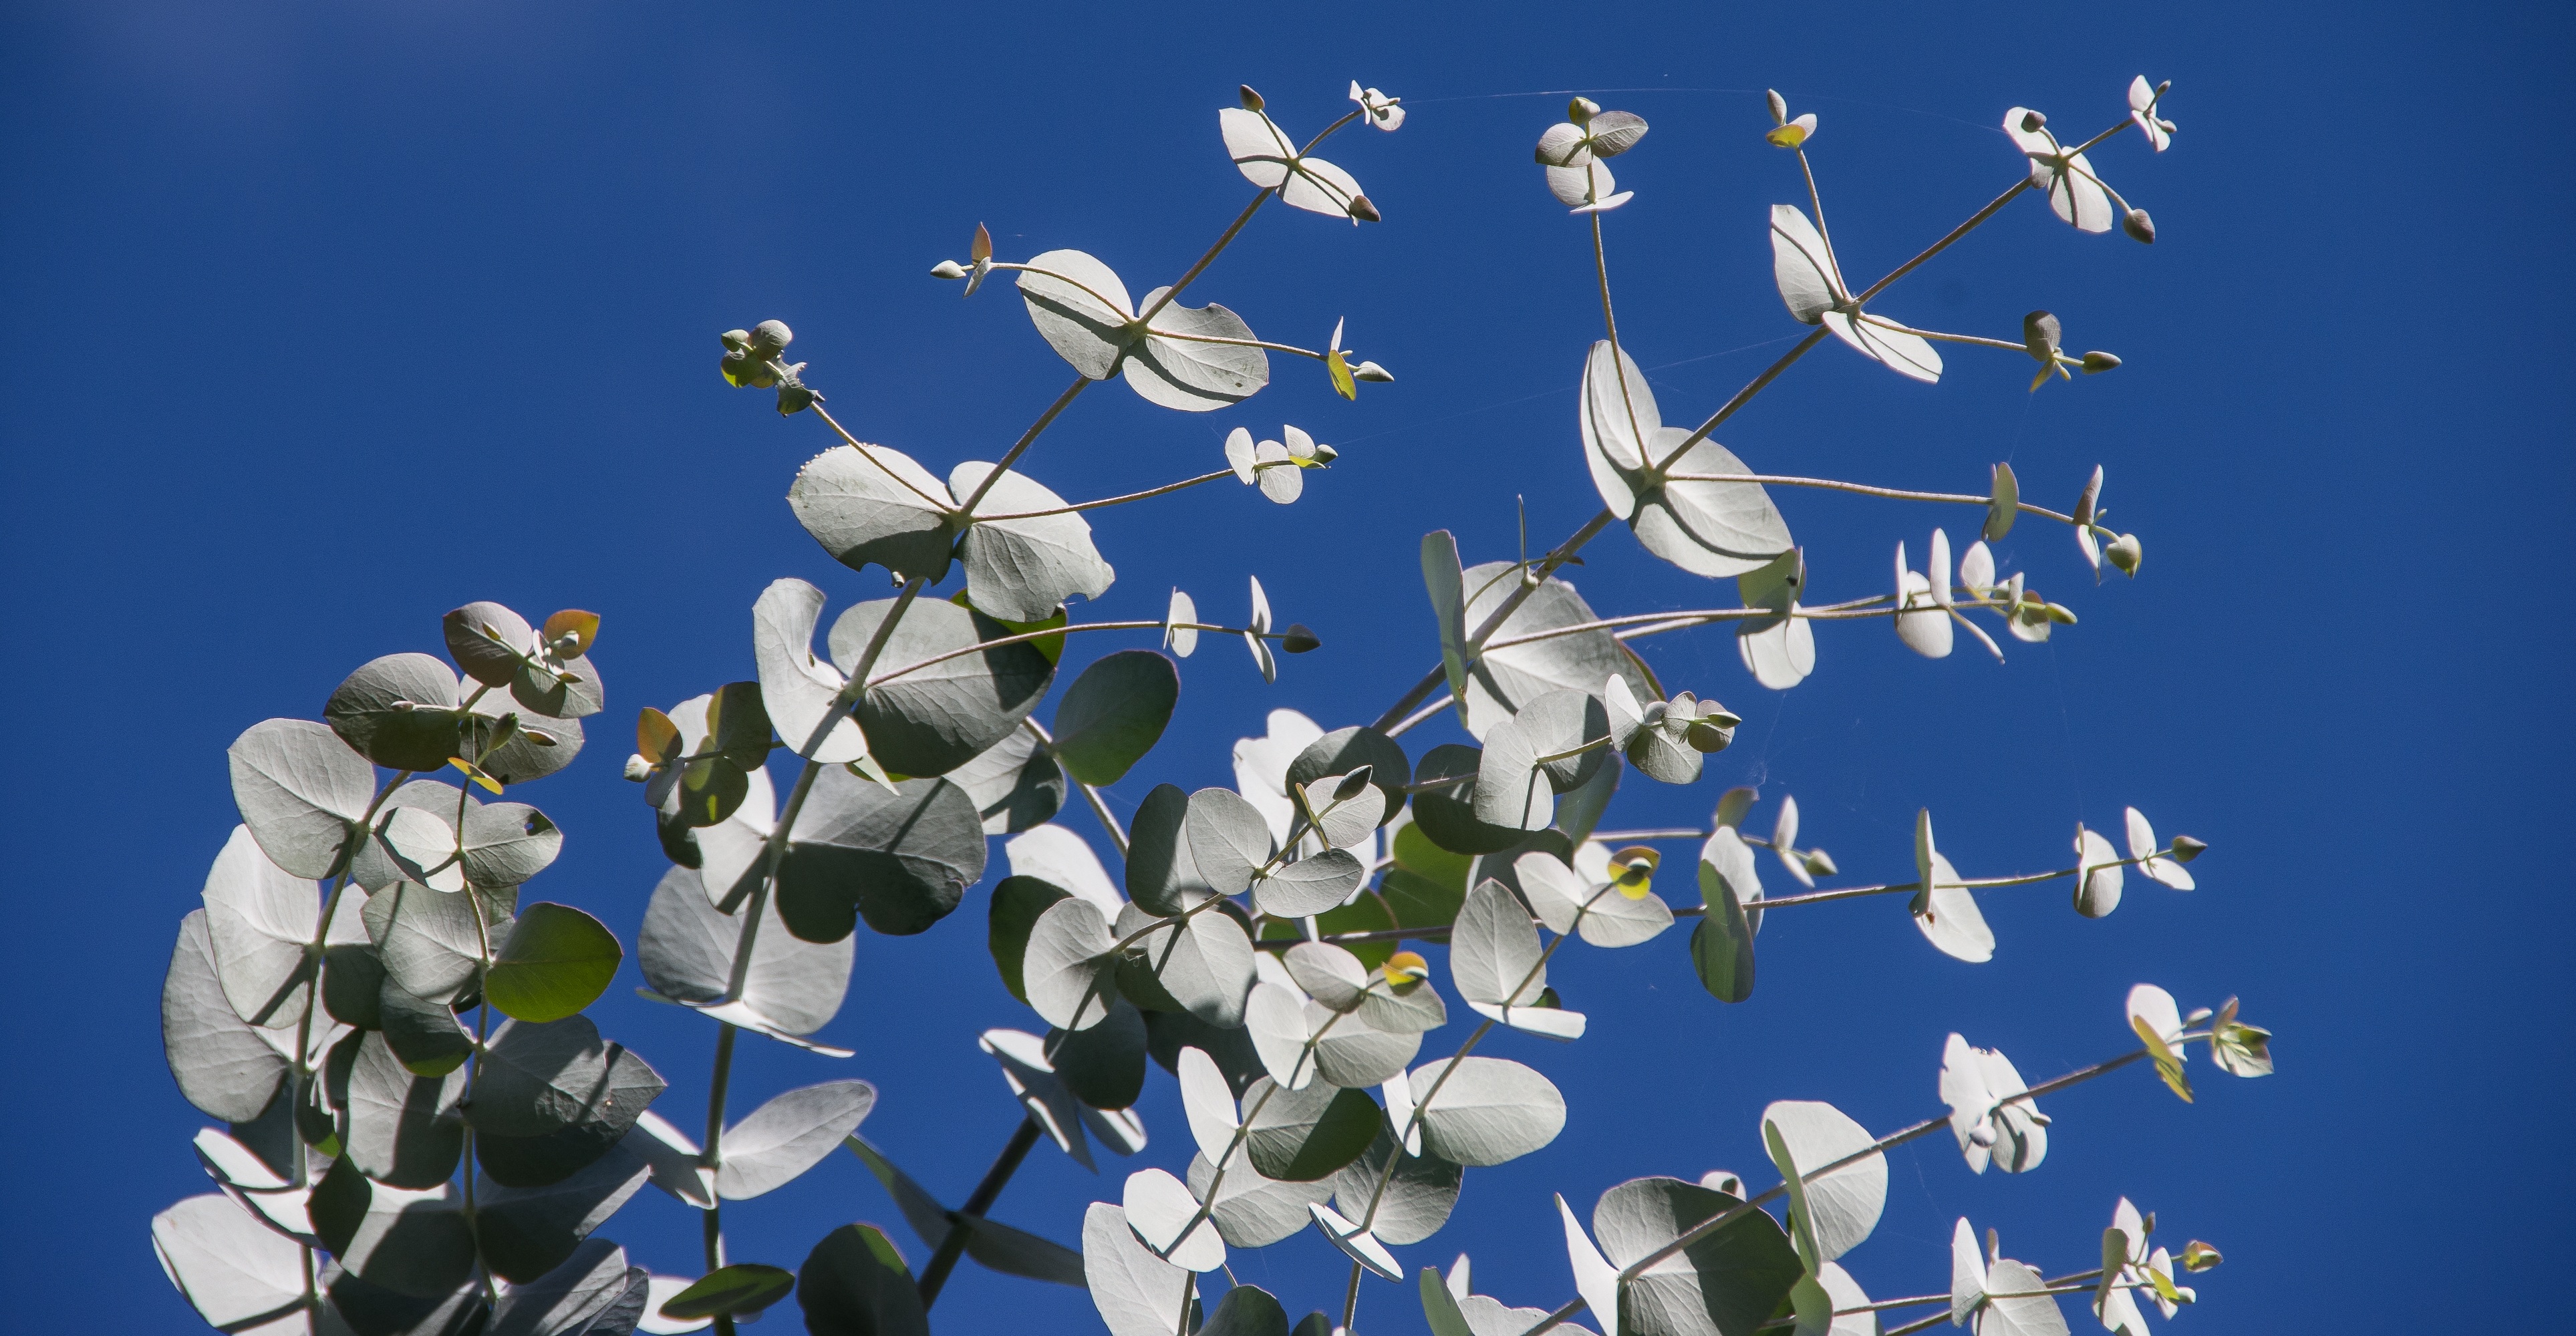
tree, branch, blossom, plant, flower, foliage, green, botany, blue, flora, blue sky, australian, gum, immature, flowering plant, gum tree, eucalypt, land plant, grey green, eucalyptus leaves